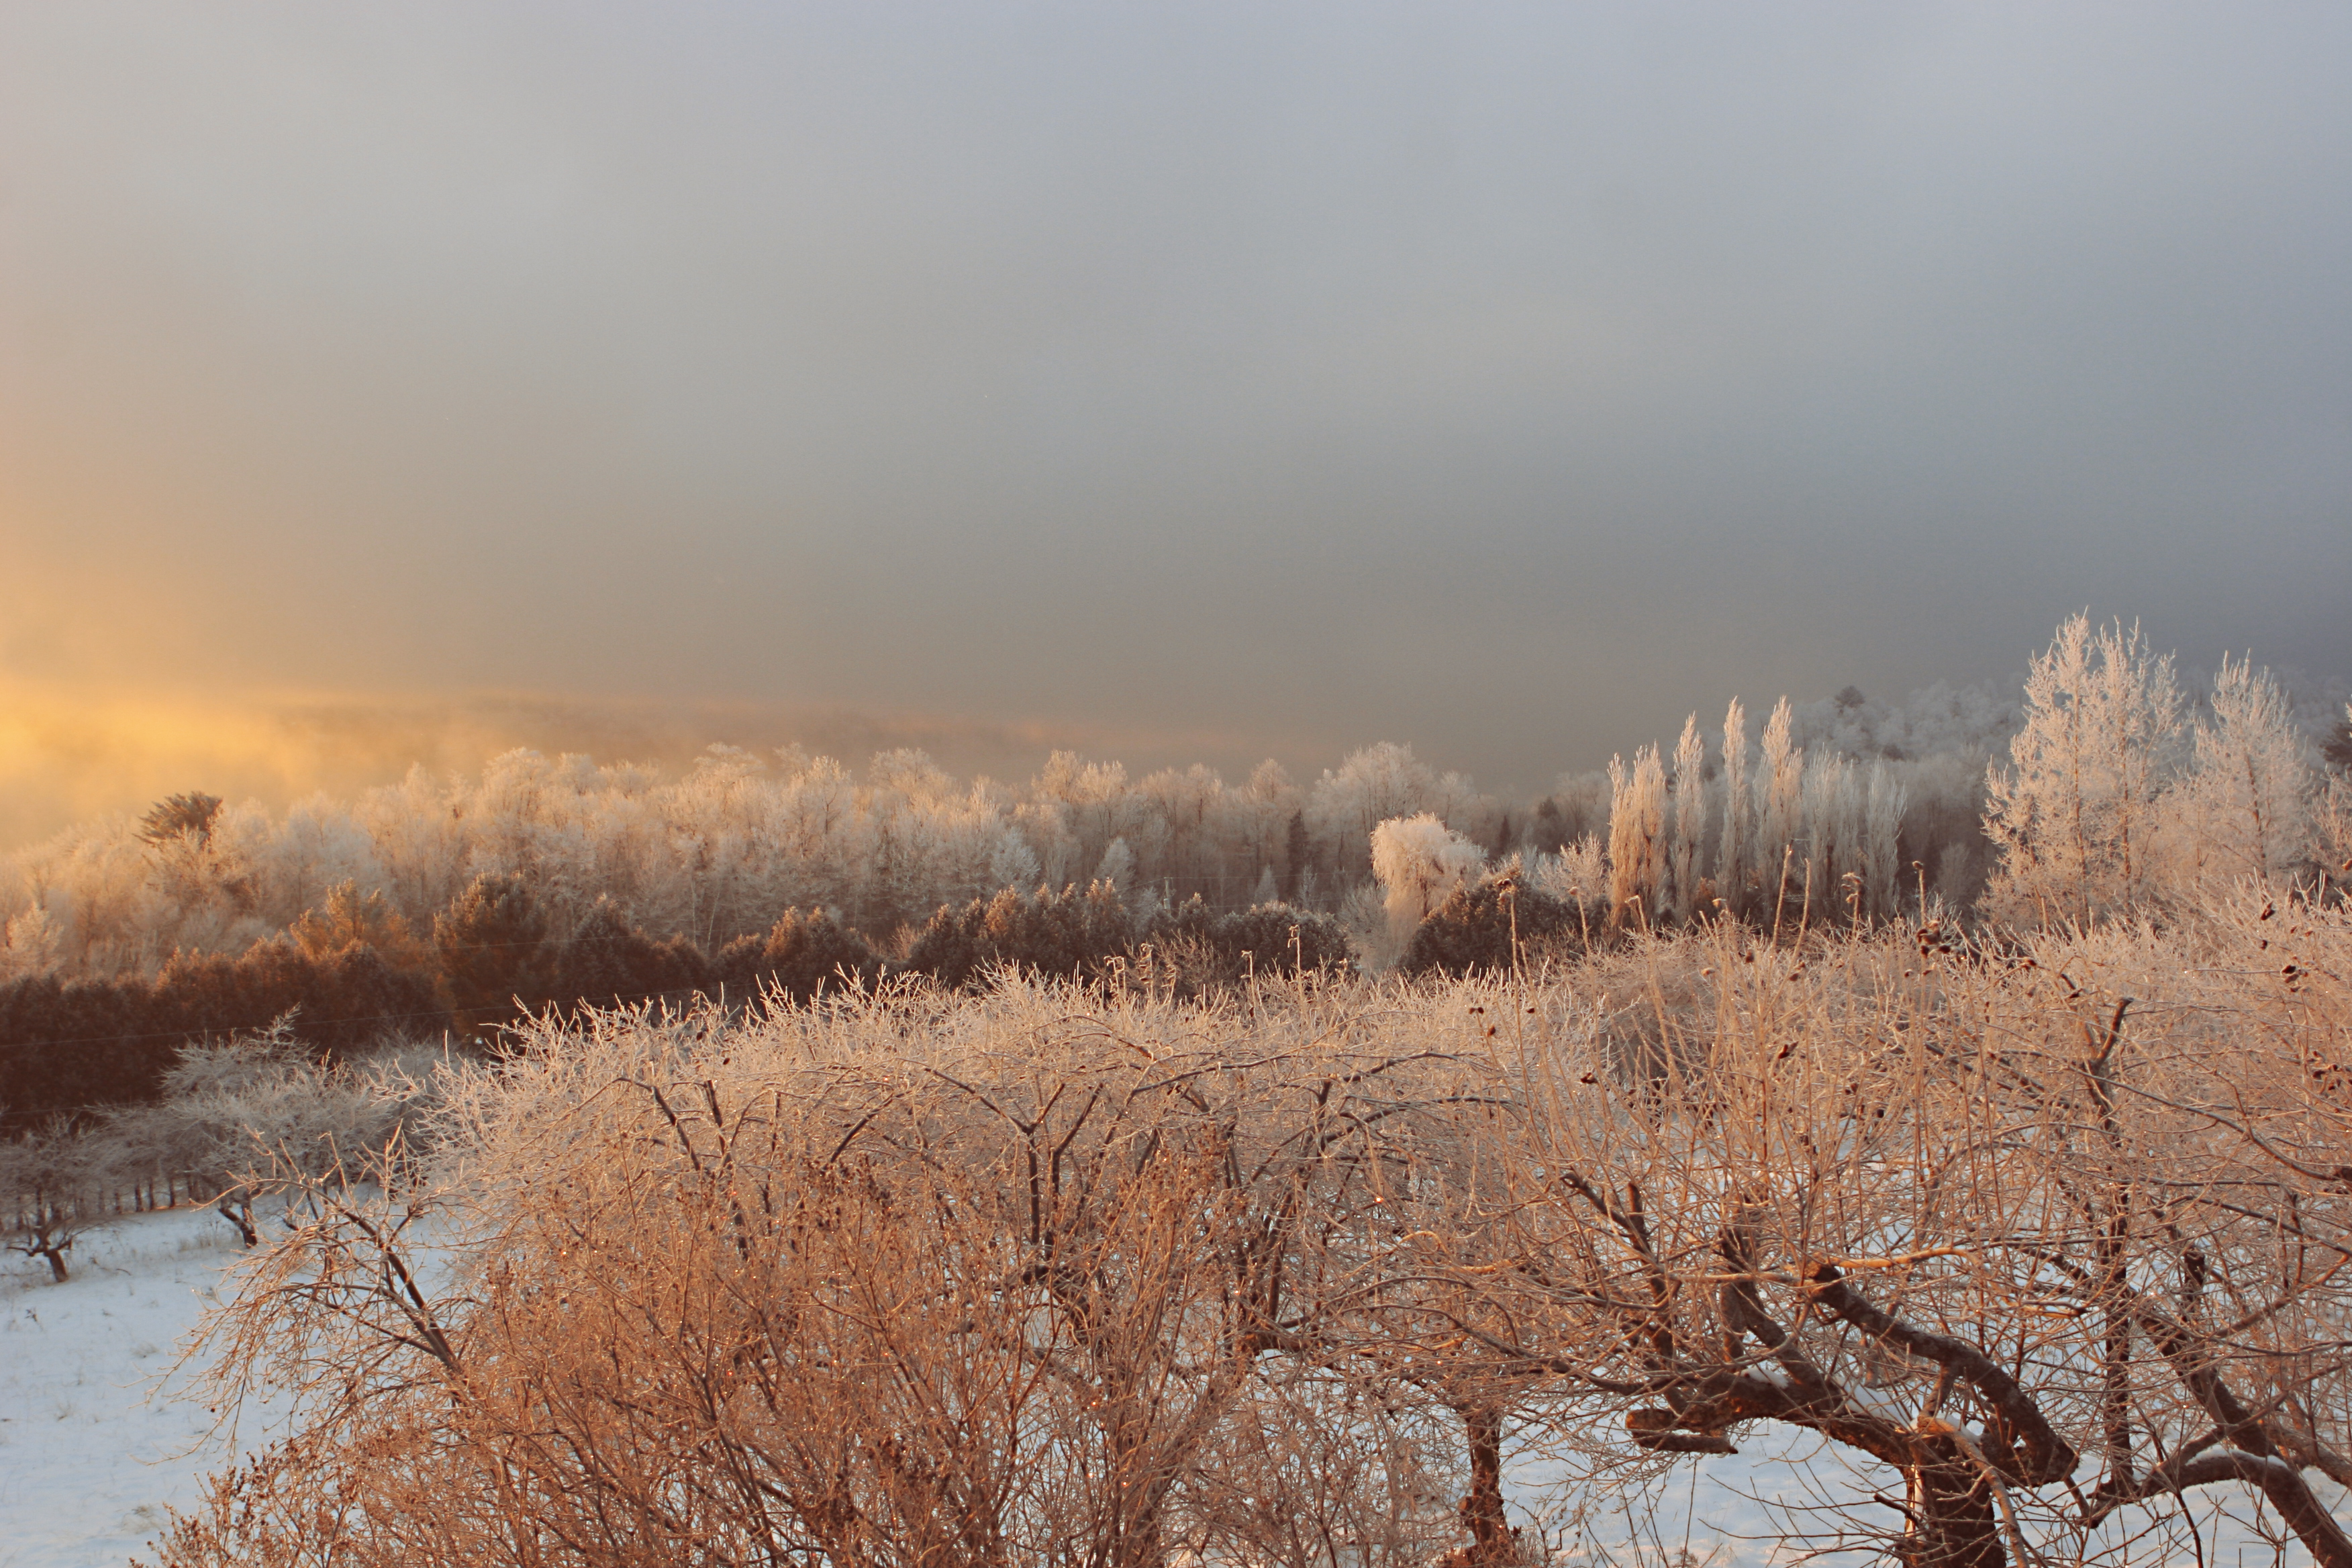
landscape, tree, nature, forest, wilderness, mountain, snow, cold, winter, cloud, fog, sunrise, mist, prairie, sunlight, morning, hill, frost, dawn, evening, reflection, autumn, weather, season, trees, habitat, freezing, natural environment, atmospheric phenomenon